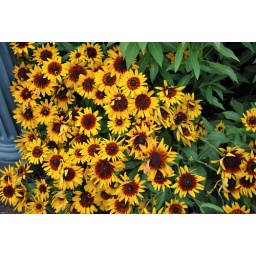
I stumbled upon this garden while walking down Independence Ave over by the capitol building